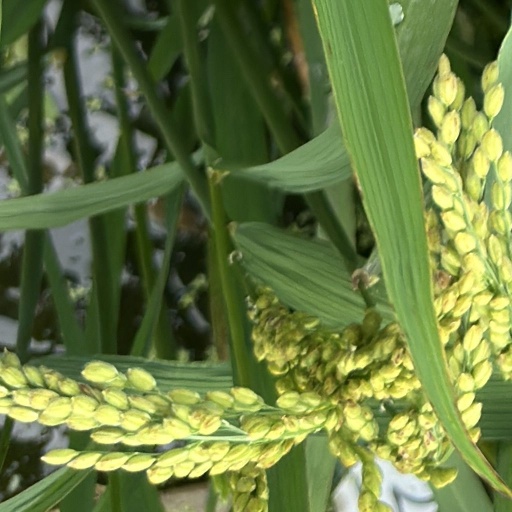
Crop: rice